Vera Lapko

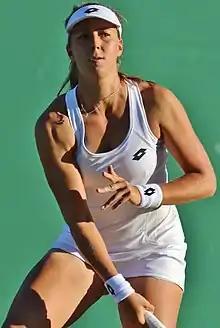
Vera Lapko at the 2018 Wimbledon Championships

Vera Valeryevna Lapko (born 29 September 1998) is a Belarusian former professional tennis player.